Forest Grove School District (Oregon)

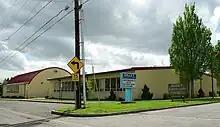
Dilley Elementary

Forest Grove School District is a public school district in Washington County, Oregon, United States. It serves the communities of Cornelius, Dilley, Forest Grove and Gales Creek. David Parker is the superintendent of the district. The Forest Grove Elementary college District 15 was created in 1855 and later merged with several other districts including the Cornelius Elementary School District 2, with the larger district then later merged with the Forest Grove high school district (5). The Cornelius district was dissolved in 1960, with the western parts of the enrollment area going to the Forest Grove district and the eastern part going to the Hillsboro districts.